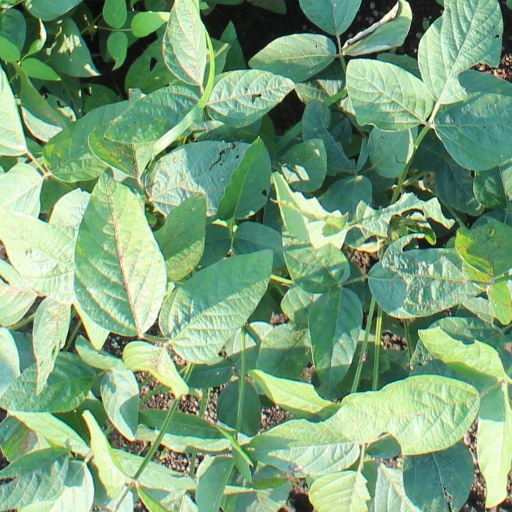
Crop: soybean